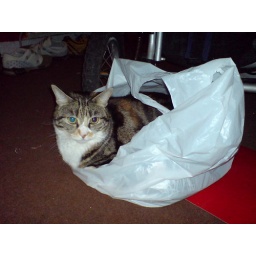
silly cat in a bag